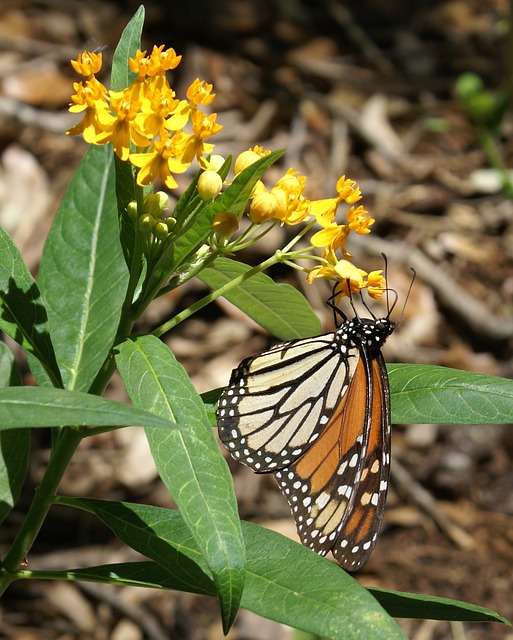
Label: farfalla